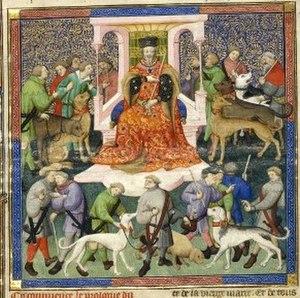
Gaston Phébus et les veneurs